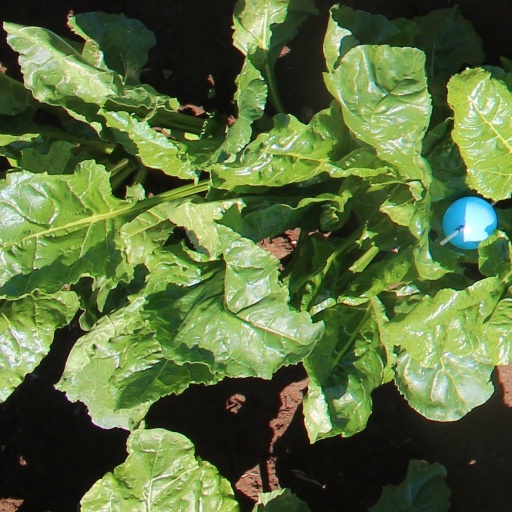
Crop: sugar beet